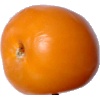
Label: Tomato Yellow 1